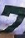
Number: 7